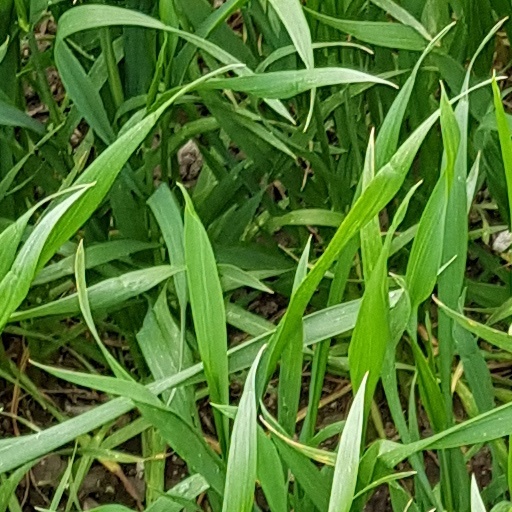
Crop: wheat